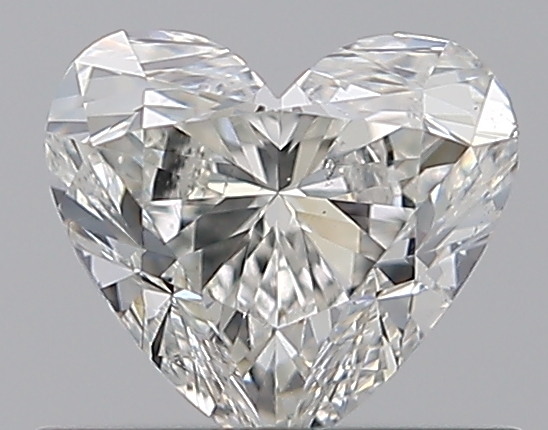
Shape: heart
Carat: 0.6
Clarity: SI1
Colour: I
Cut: EX
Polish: VG
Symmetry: VG
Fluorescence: M
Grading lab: GIA
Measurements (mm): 5.16 x 5.71 x 3.39